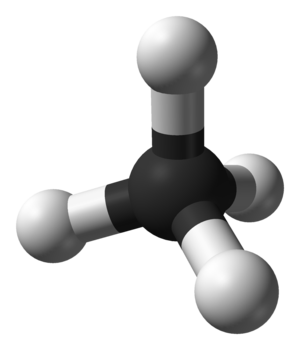
En chimie, la polarité est la façon dont les charges électriques négatives et positives sont réparties dans une molécule ou une liaison chimique. La polarité est due à la différence d'électronégativité entre les éléments chimiques qui la composent, aux différences de charge qu'elle induit, et à leur répartition dans l'espace. La molécule ou la liaison est ainsi considérée comme un dipôle électrostatique : plus les charges sont réparties de façon asymétrique, plus elle est polaire, et inversement. Si les charges sont réparties de façon totalement symétrique, elle sera apolaire, c'est-à-dire qu'elle n'a pas de polarité électrique et n'est donc pas un dipôle électrostatique.
Les composés organiques sont les composés dont un des éléments chimiques constitutifs est le carbone, à quelques exceptions près. Ces composés peuvent être d’origine naturelle ou produits par synthèse.